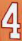
Number: 4